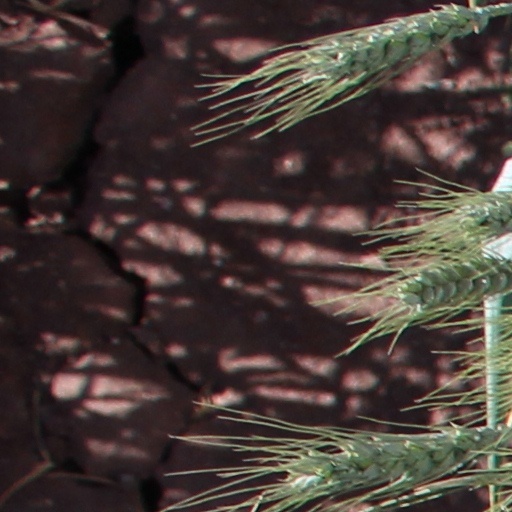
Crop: wheat